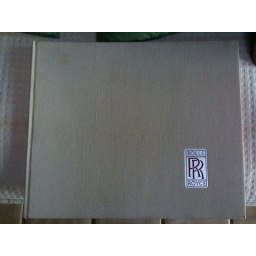
Rolls.... Sick book in the nabors library